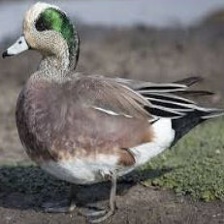
Species: AMERICAN WIGEON
Scientific name: MARECA AMERICANA
ImageNet parent category: drake